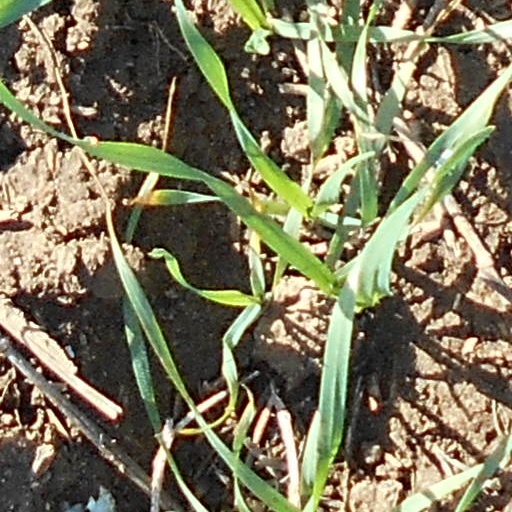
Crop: wheat